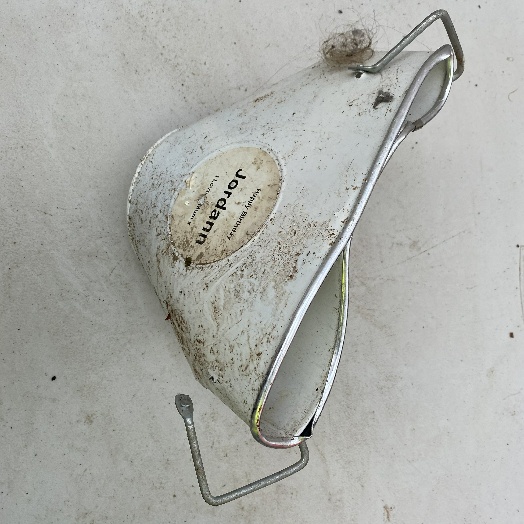
Label: Metal